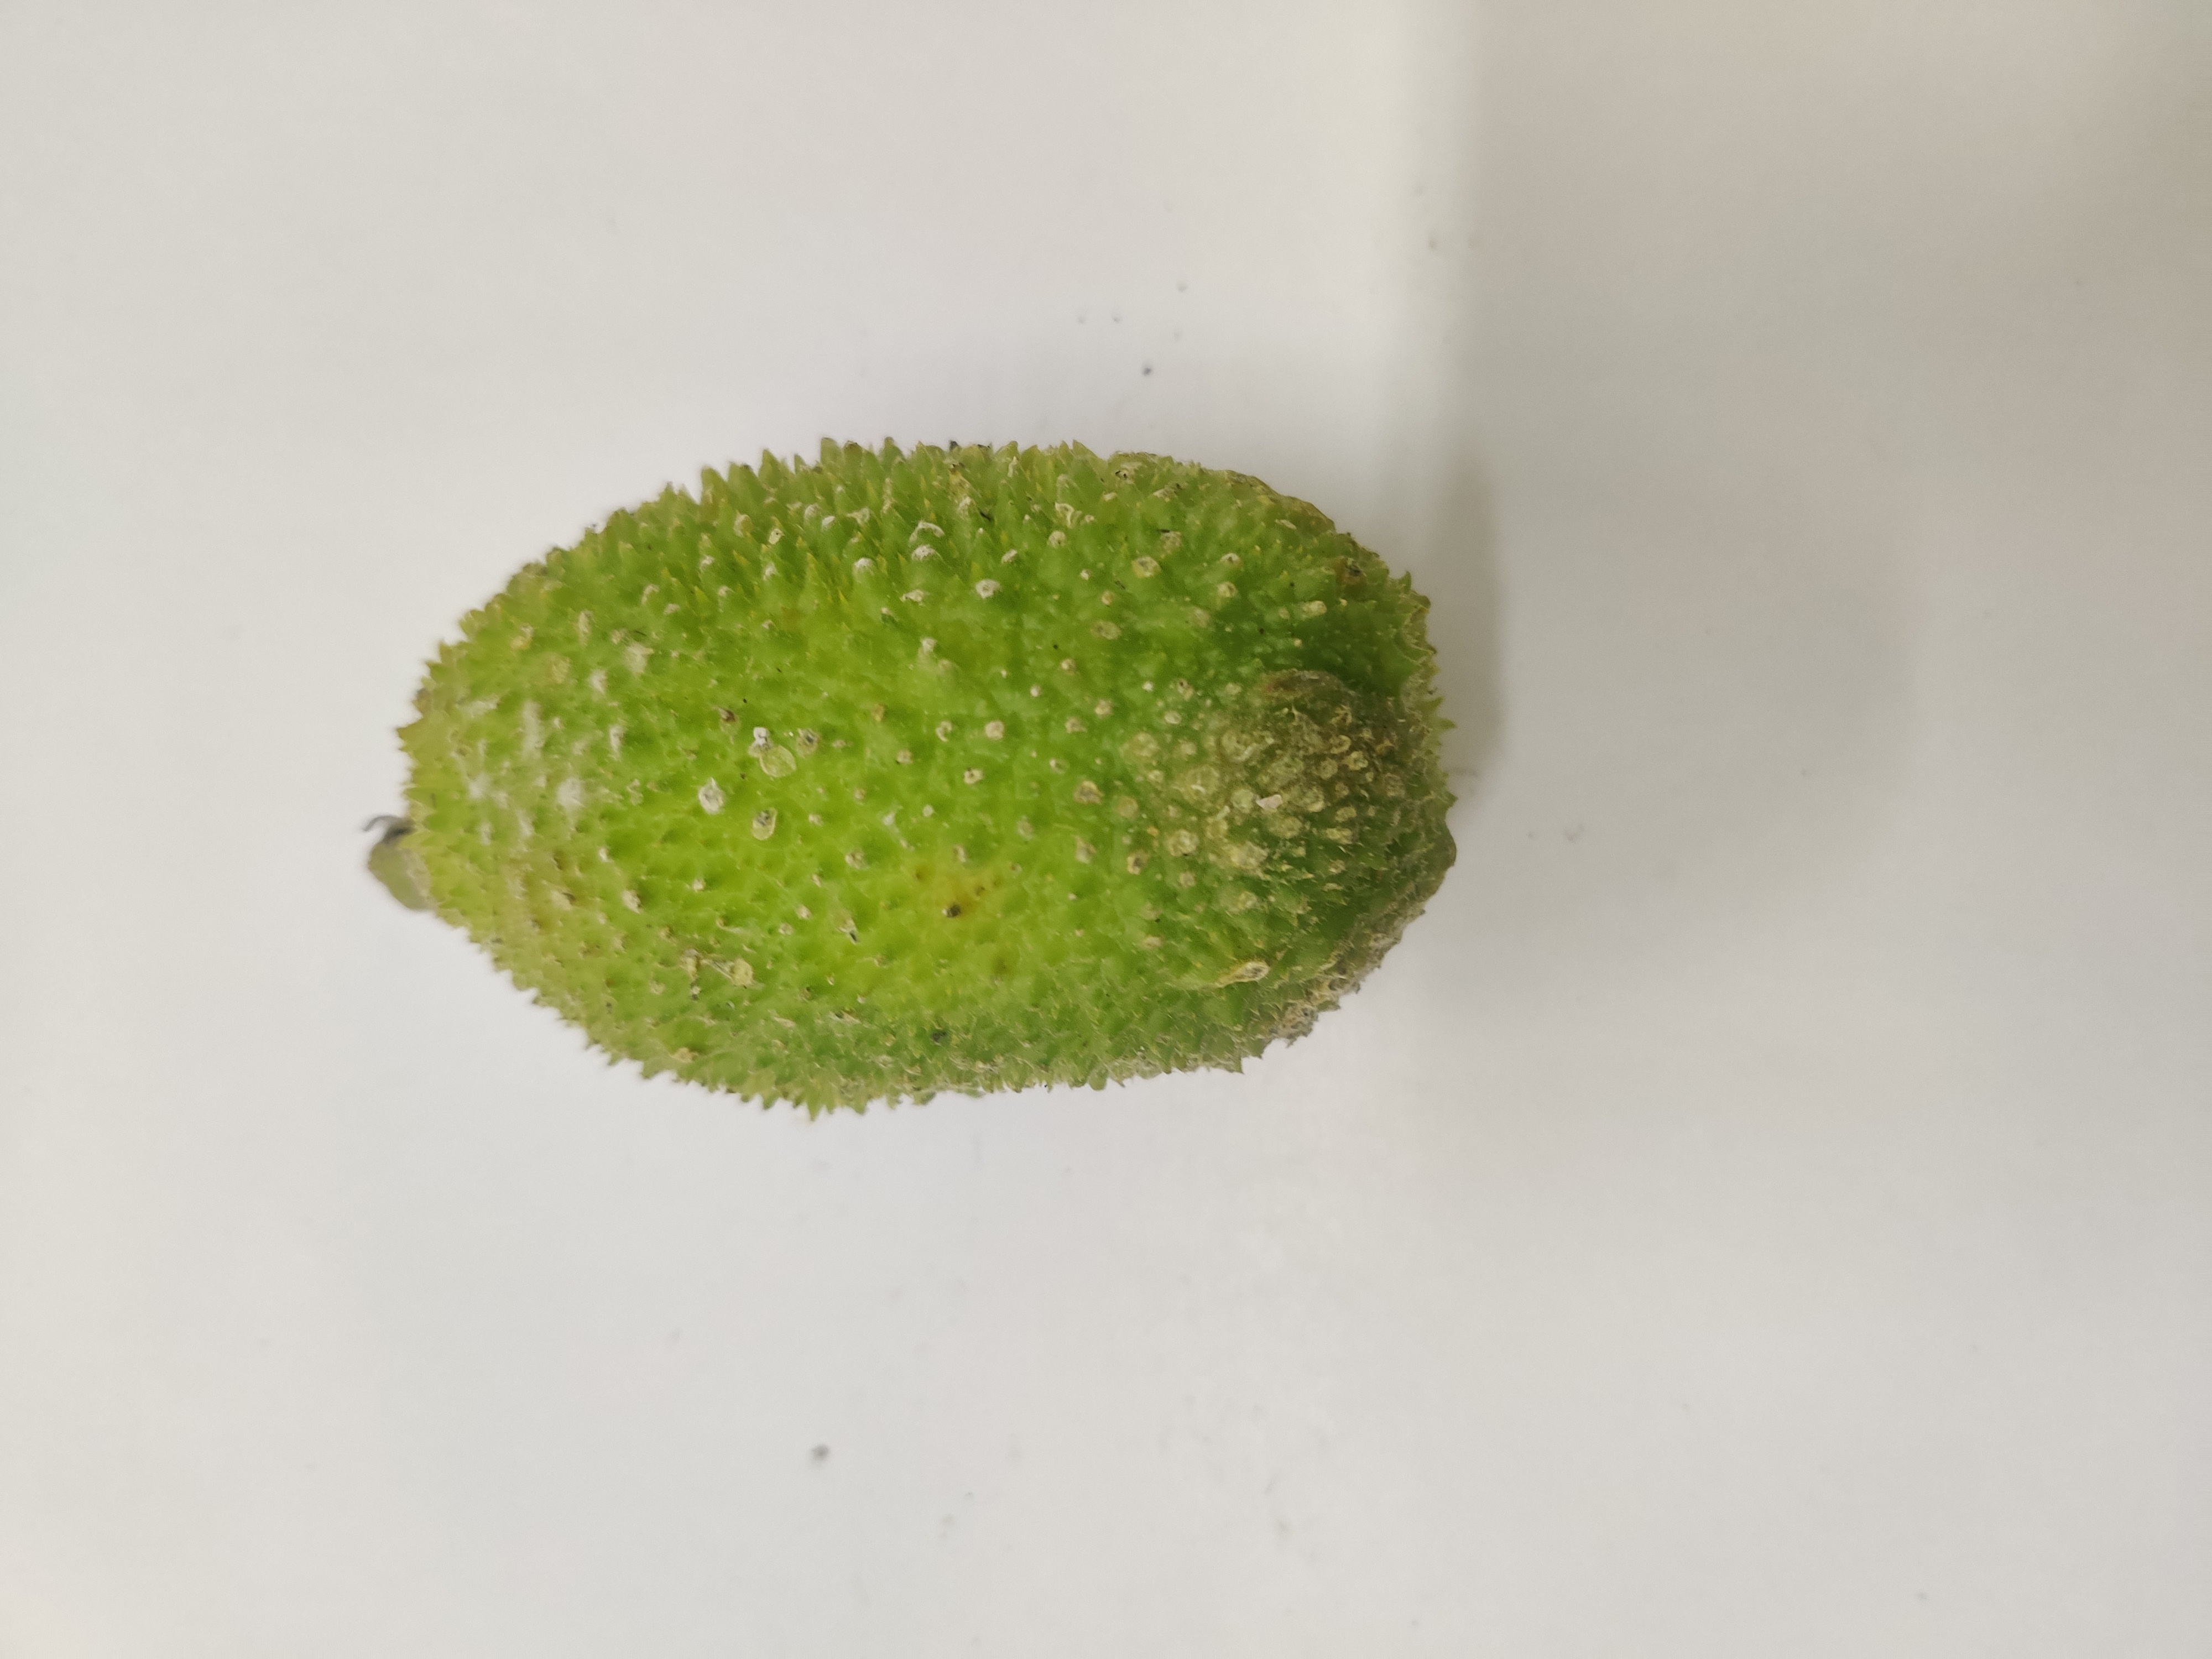
Crop: Spiny Gourd
Condition: Severely Damaged